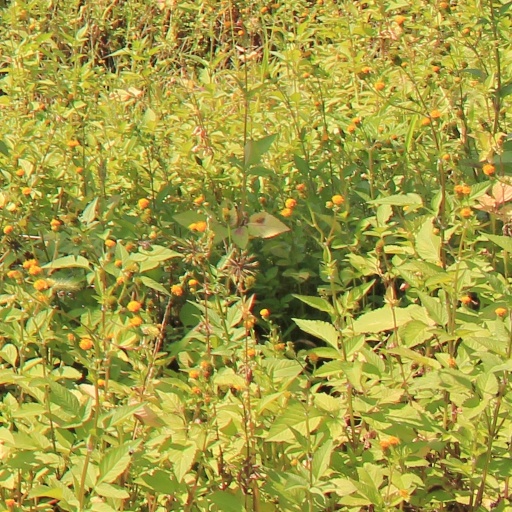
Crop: grape